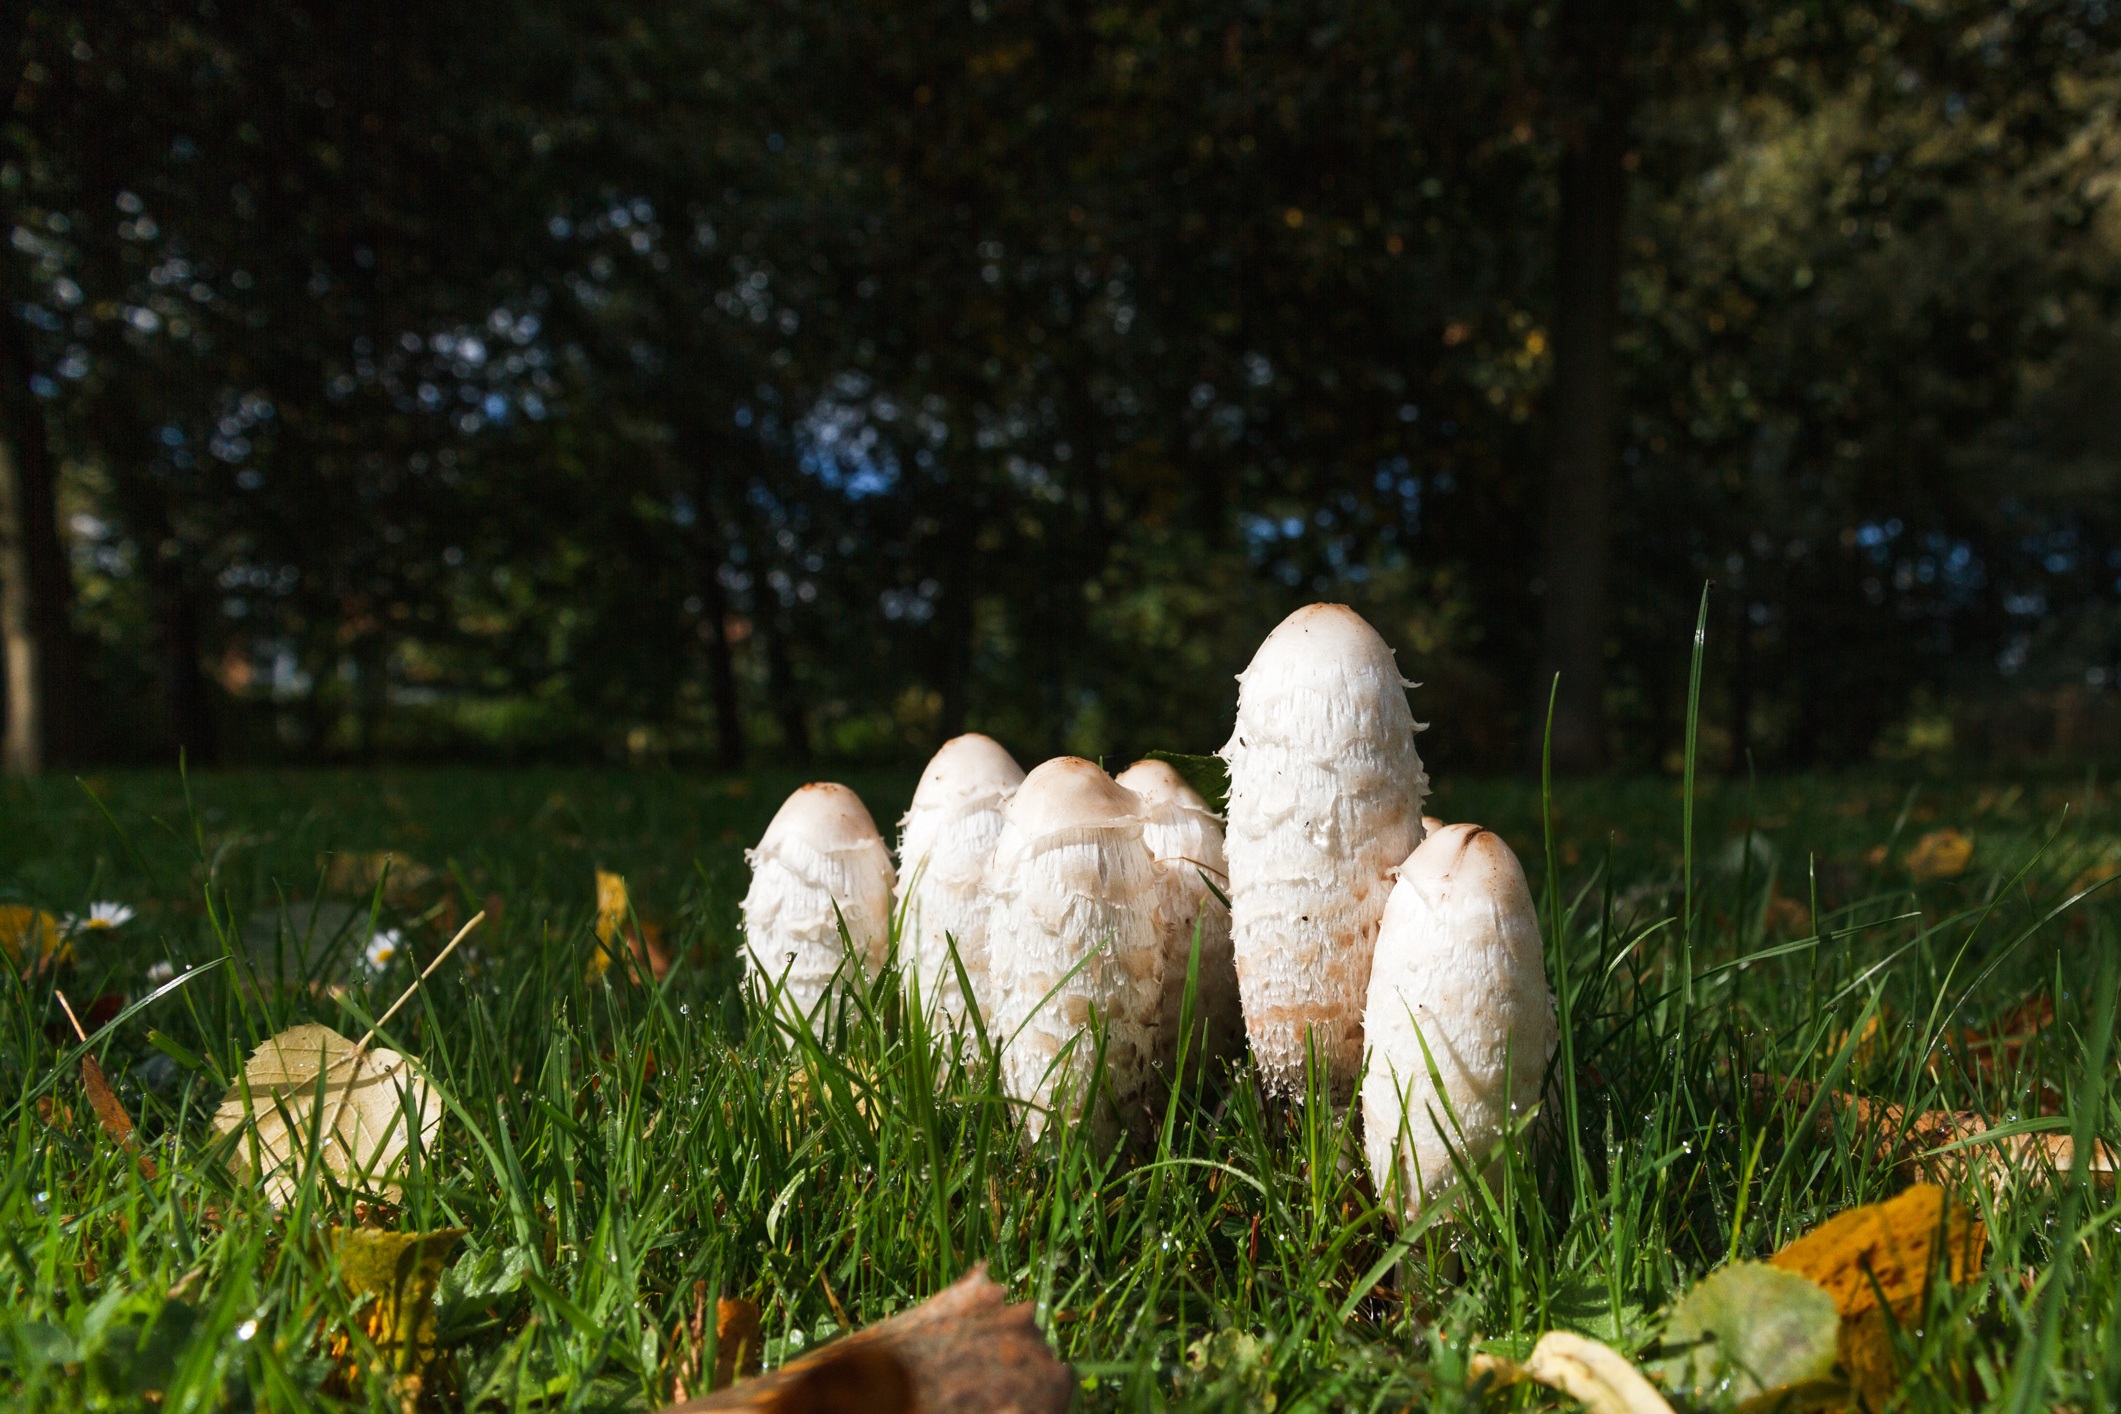
tree, nature, forest, grass, plant, lawn, meadow, sunlight, leaf, flower, green, autumn, flora, season, mushrooms, woodland, habitat, coprinus, rural area, natural environment, grass family